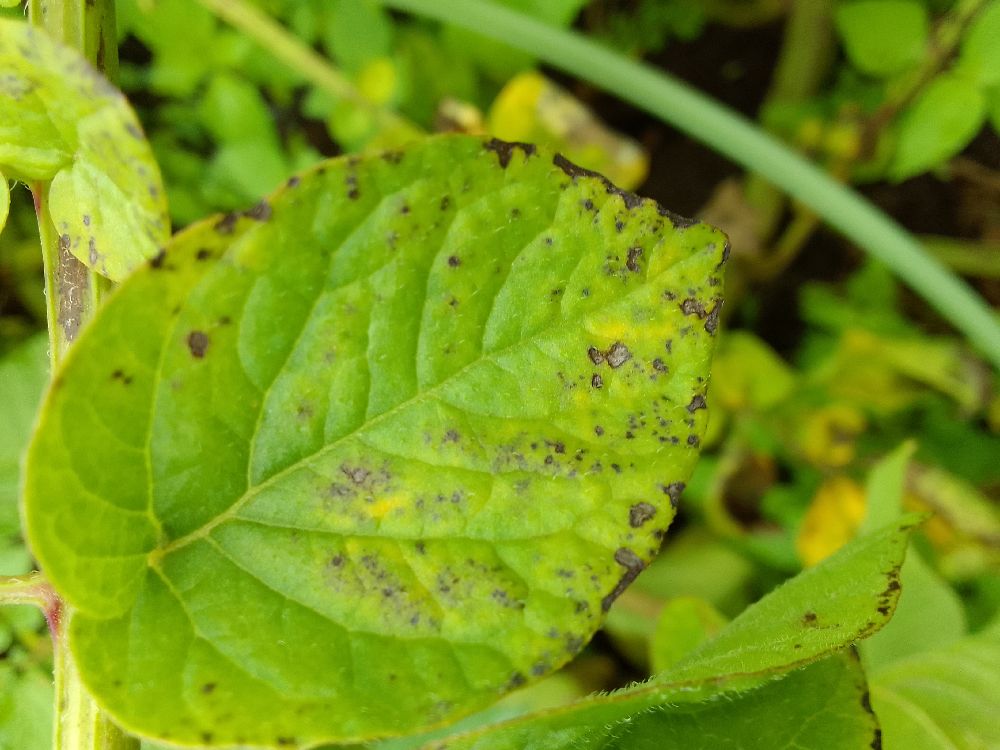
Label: Early blight